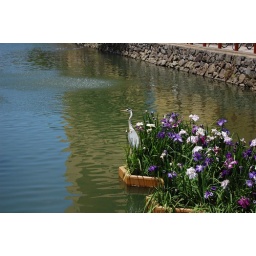
Spotted a heron near the shopping mall, standing in the castle moat waters on a flower box that was recently installed.